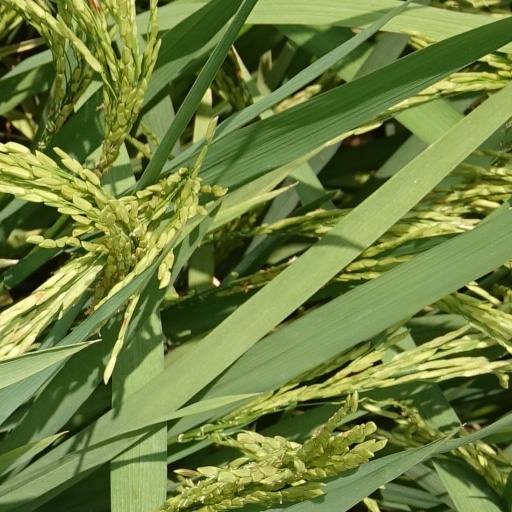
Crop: rice